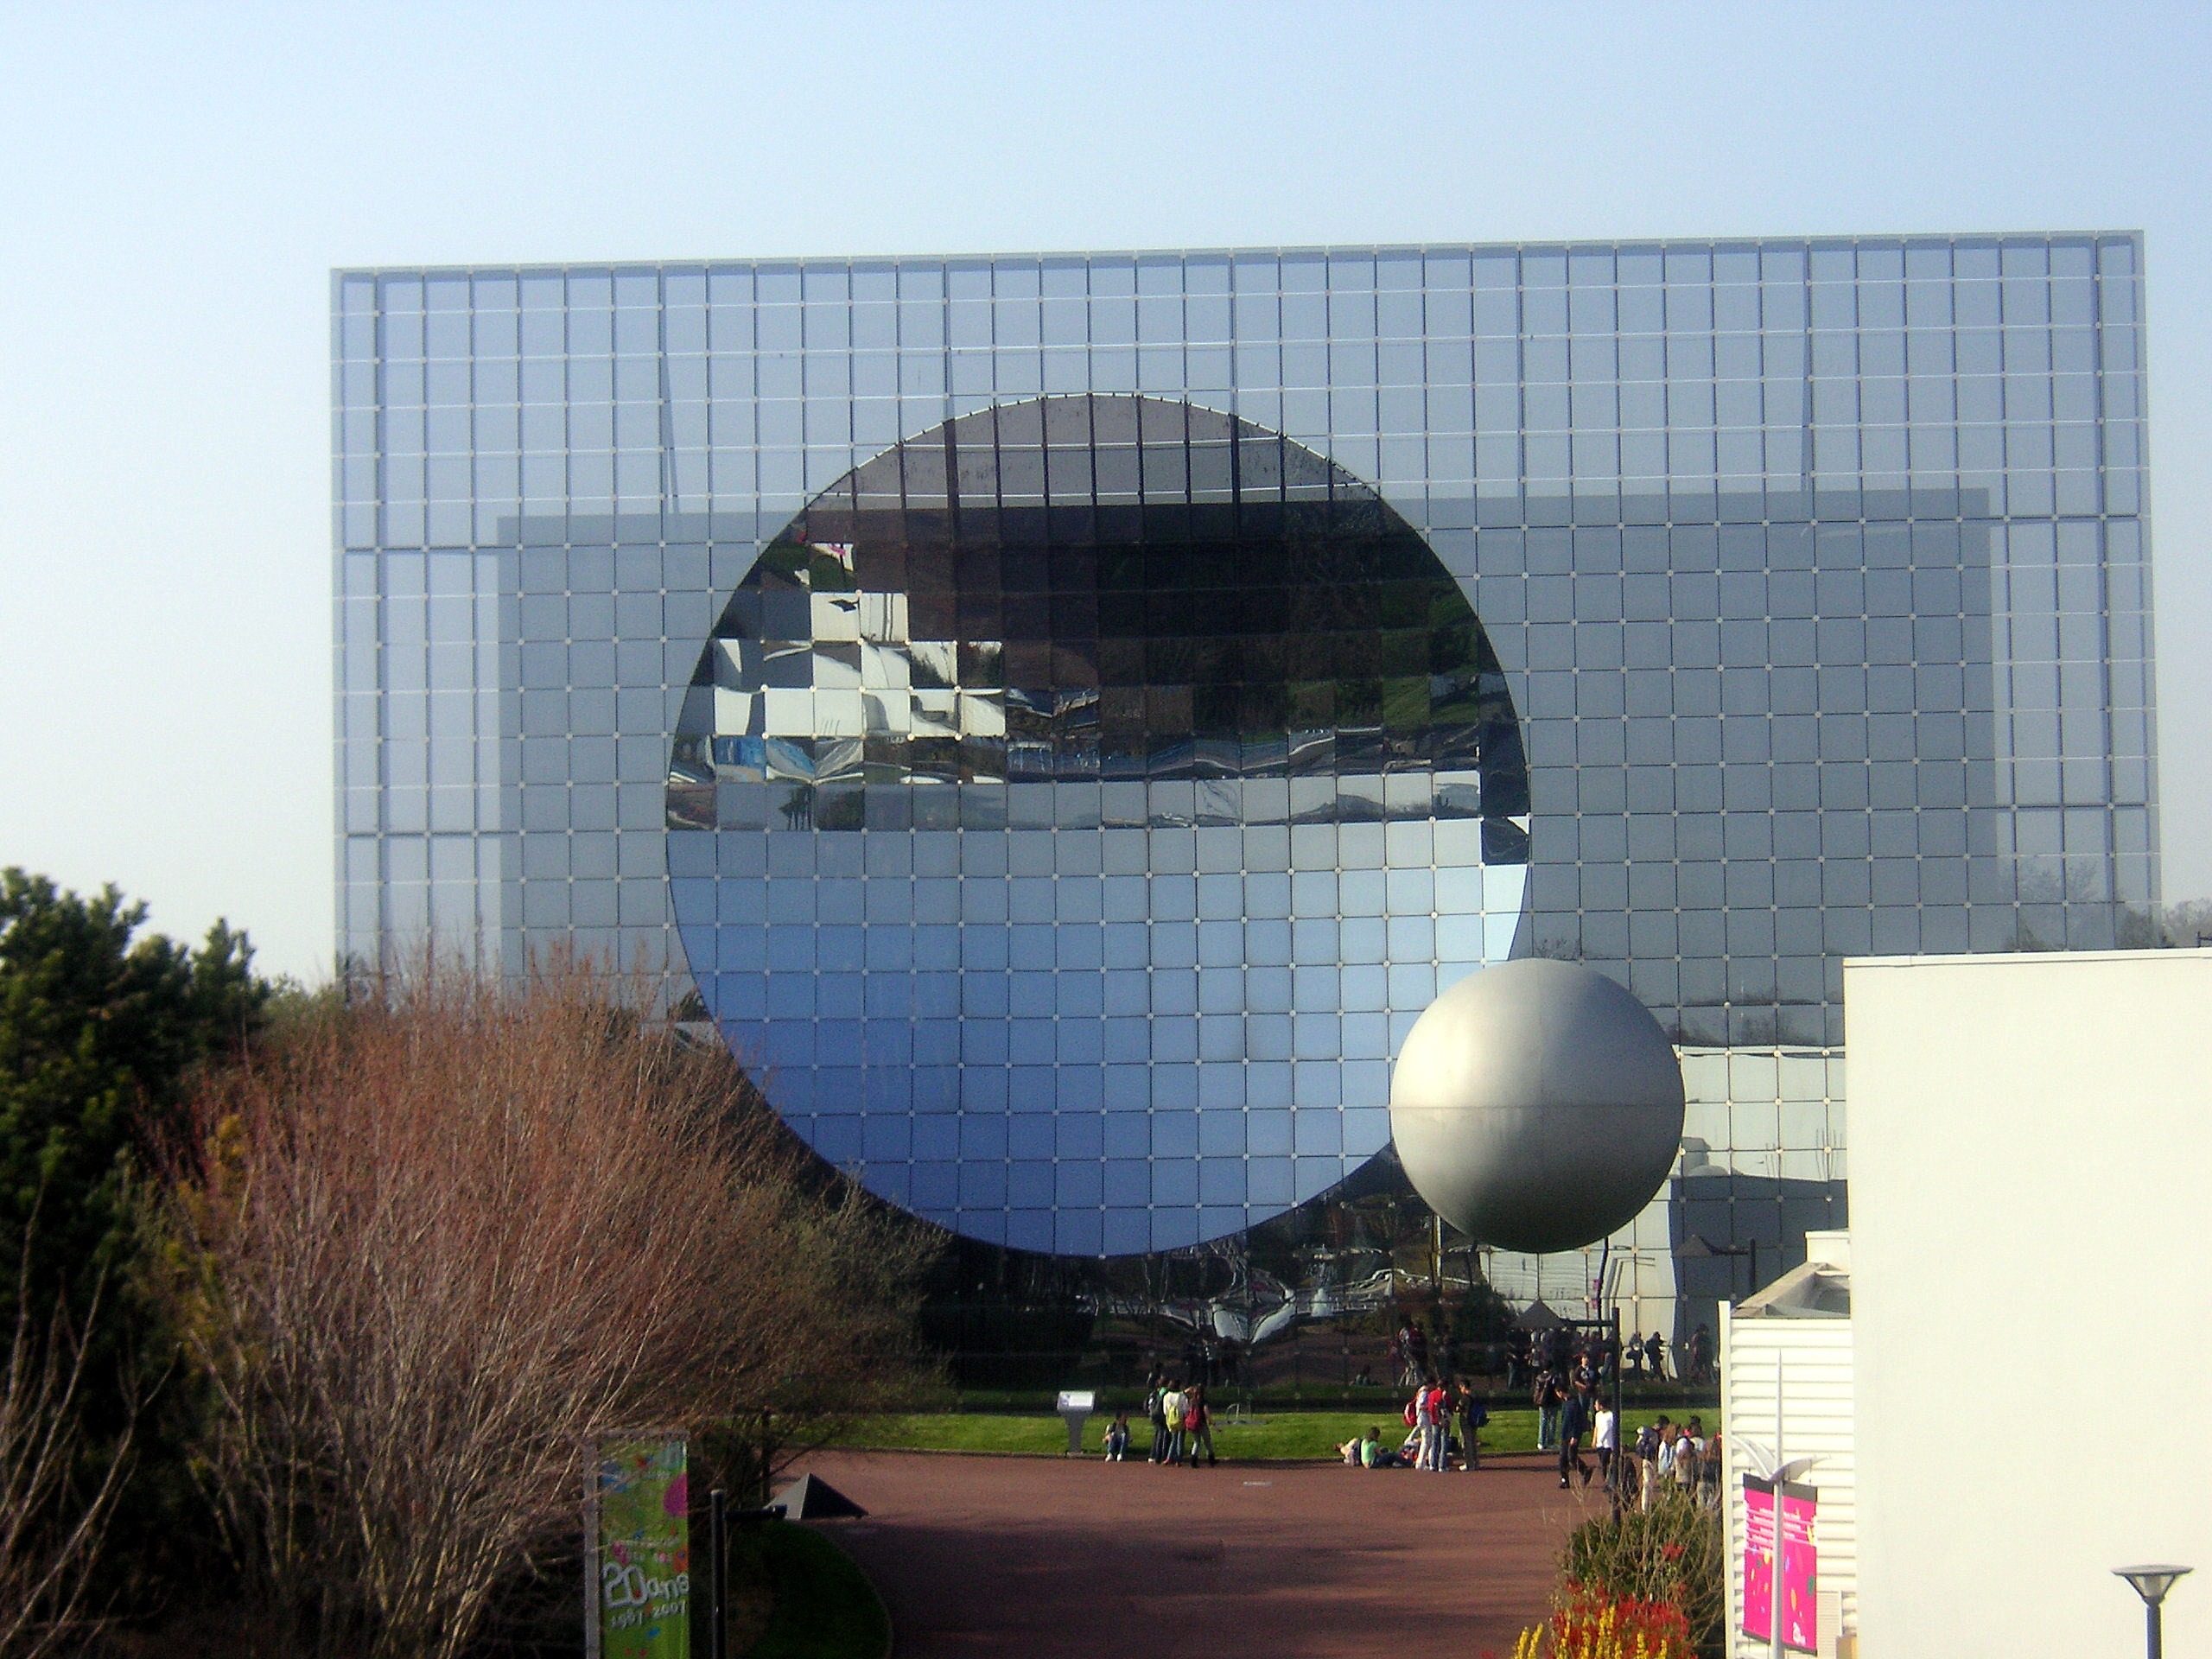
architecture, structure, glass, building, stadium, modern building, design, windows, surreal, tourist attraction, atmosphere of earth, futuroscope